Dayi method

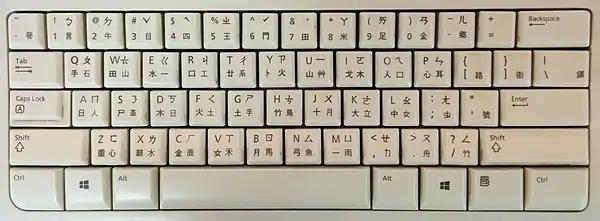
A Chinese keyboard with Dayi hints printed on the lower-right corners of the keys. (Printed on the lower-left and upper-right corners are Cangjie hints and Bopomofo symbols respectively.)

Dayi (literally "great ease") is a system for entering Chinese characters on a standard QWERTY keyboard using a set of 46 character components. A character is built by combining up to four of the 46 characters (the other six are provided for typing Taiwanese addresses), using a system similar to that of Cangjie, but is decomposed in stroke order instead of in geometric shape in Cangjie.